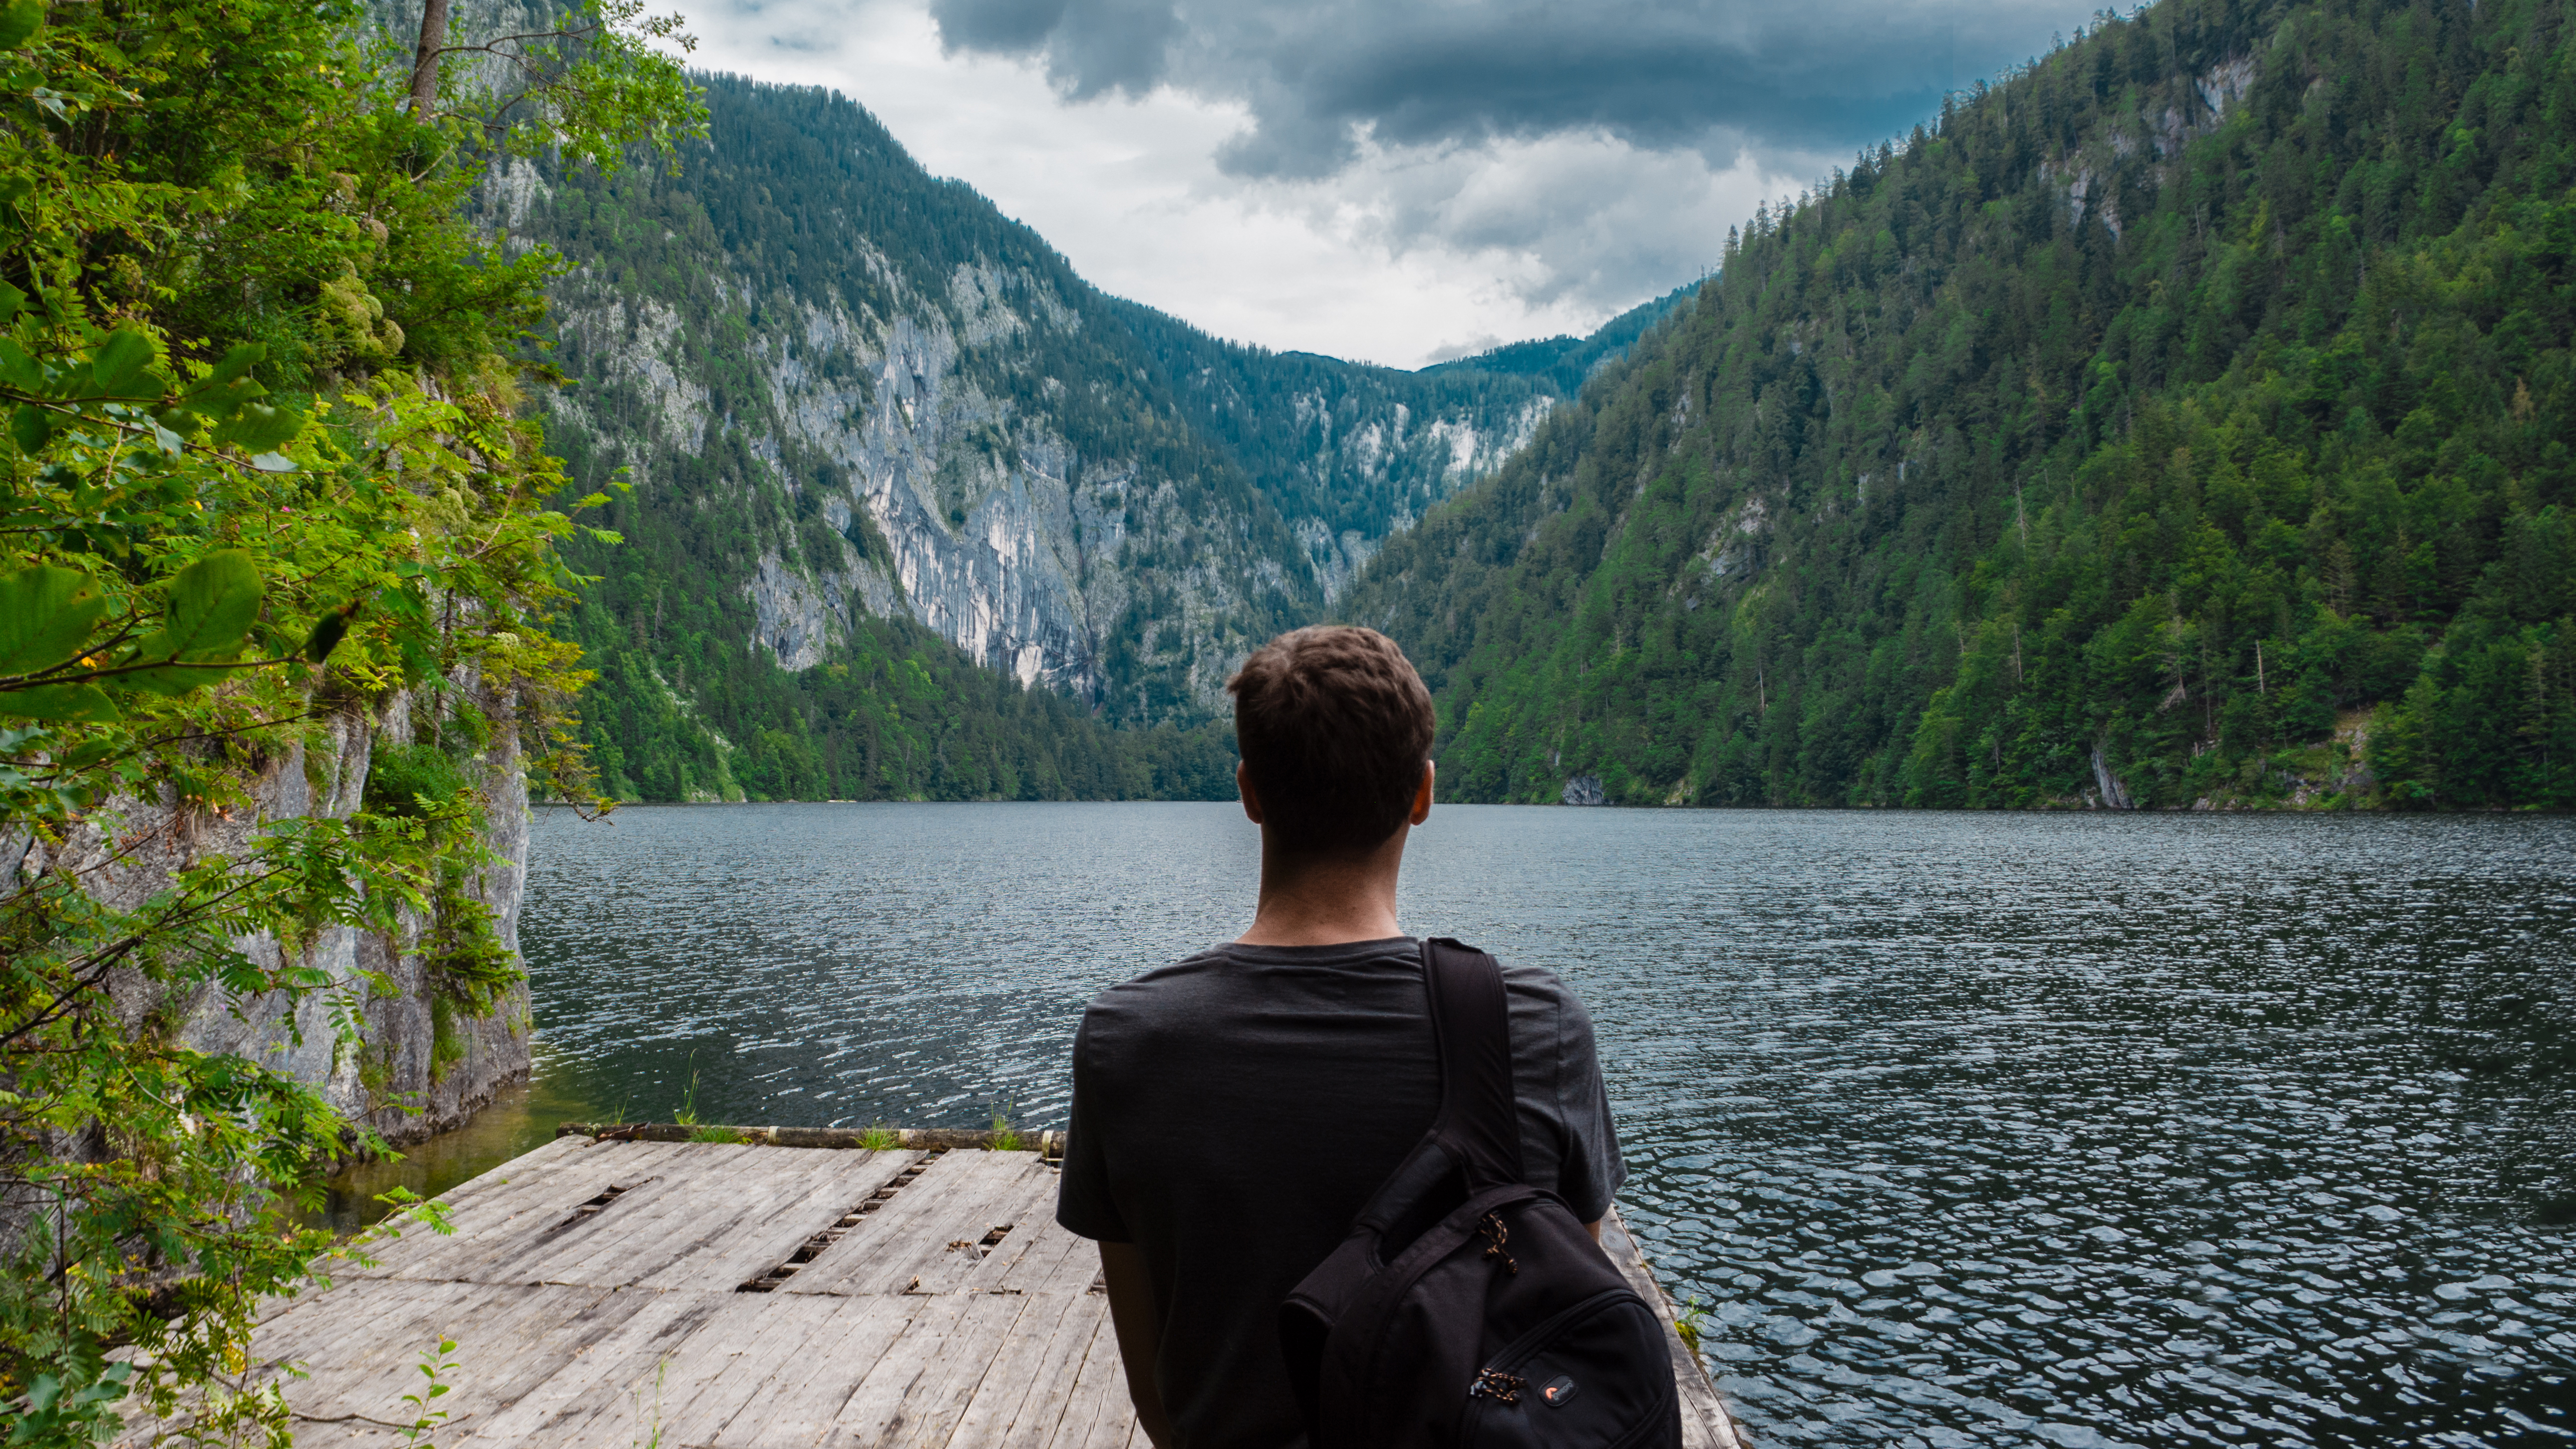
man, landscape, sea, water, nature, rock, wilderness, walking, person, mountain, dock, wood, lake, backpack, river, mountain range, scenic, fjord, reservoir, trees, outdoors, loch, glacial landform